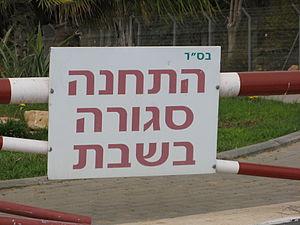
Les trente-neuf catégories d’activité de base énumérées dans le traité Chabbat sont les activités interdites à chabbat sous peine de profaner la sainteté de ces jours.